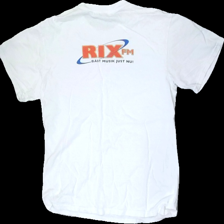
View: back
Type: T-shirt
Category: Unisex
Brand: Not in the list
Brand text on label: Gildan
Colors: White
Material: 100% Cotton
Cut: Regular
Size: M
Price range: 50-100
Recommended usage: Reuse
Description: white t-shirt with print